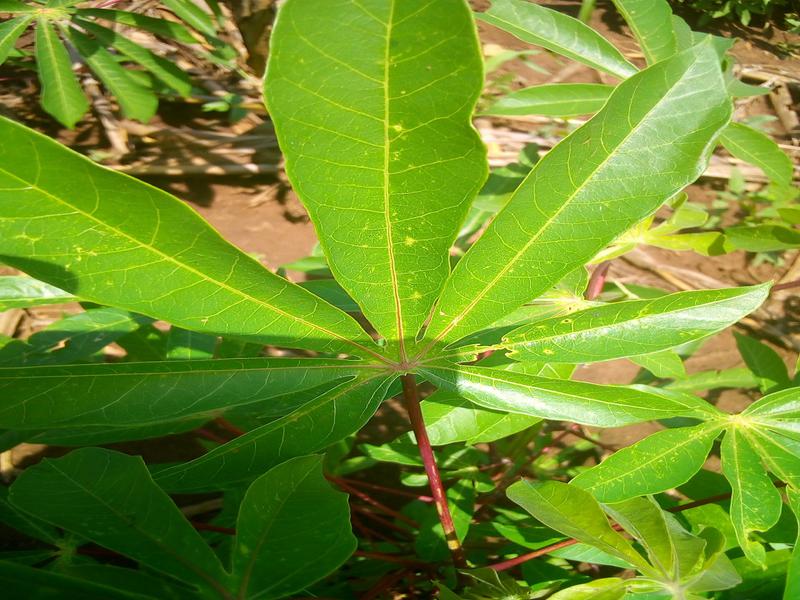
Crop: cassava
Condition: green_mottle